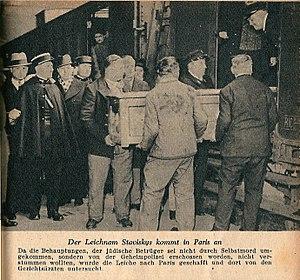
Image relative à l'Affaire Stavisky. Note importante
Cette page concerne l'année 1934 du calendrier grégorien.